The Howling Wolf

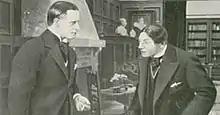
Carl Auen (left) as Joe Deebs

The Howling Wolf (German: Der heulende Wolf) is a 1919 German silent crime film directed by Léo Lasko and starring Carl Auen, Meinhart Maur and Victor Janson. It was part of a series of films featuring the detective character Joe Deebs.